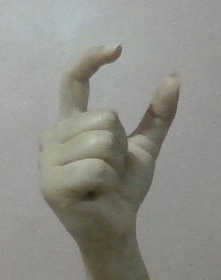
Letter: nun